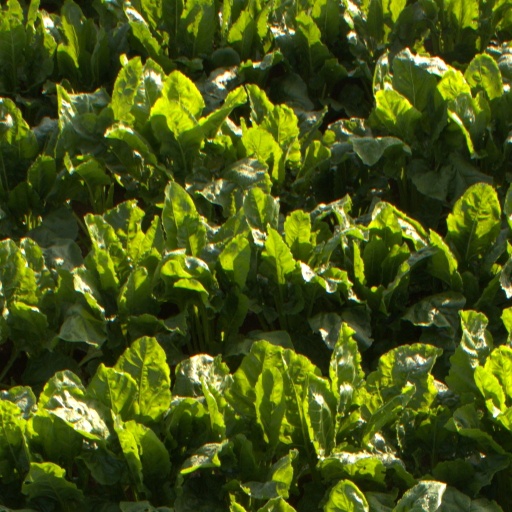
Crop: sugar beet